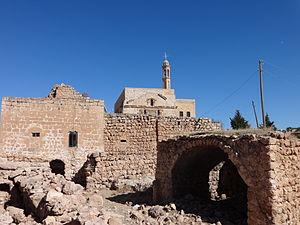
Altıntaş est un village situé dans le district de Midyat et la province de Mardin, en Turquie. Il se trouve dans la région historique de Tur Abdin et est principalement peuplé de Kurdes et d'Araméens.